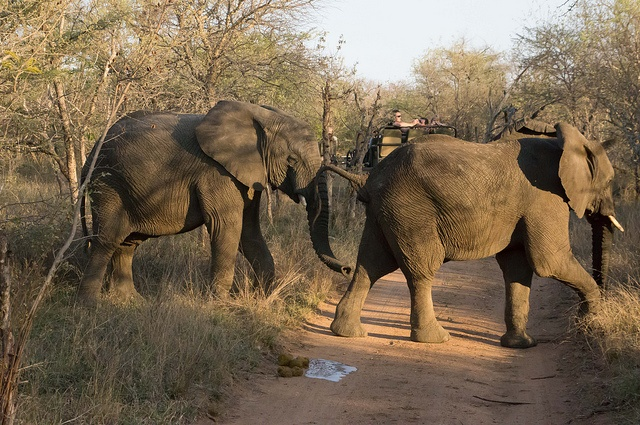
Two elephants cross a dirt road in a row.
Two large elephants are walking across a dirt road.
Elephants moving along on a very open field of some sort.
The two  grey elephants was trailing each other across the road.
Some elephants marching across the road with some tourists looking upon them.